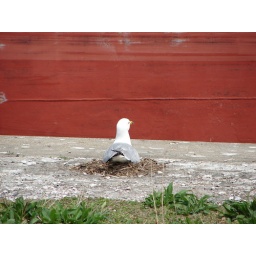
Best seat in the house to watch tanker Maria Desgagnes leave Lock 1.